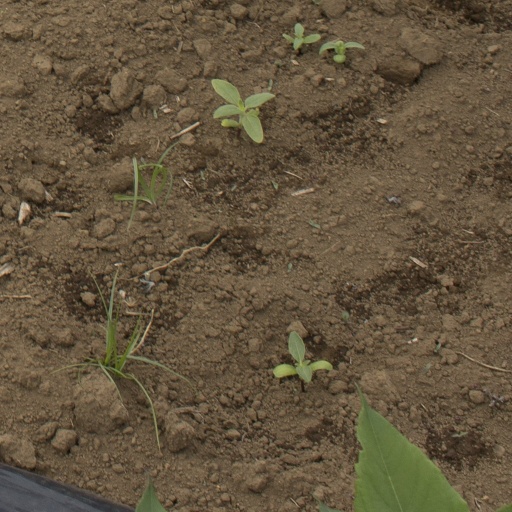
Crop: Jerusalem artichoke